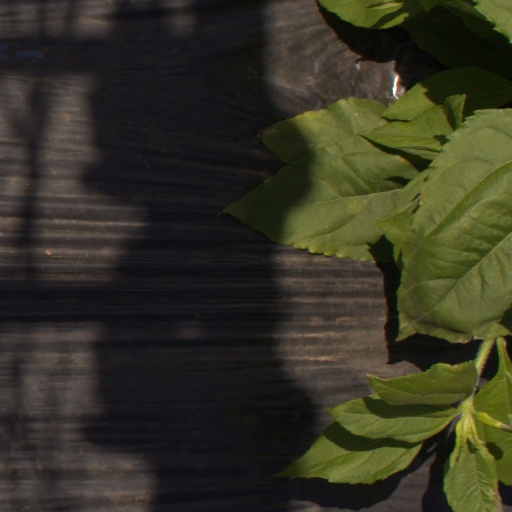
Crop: Jerusalem artichoke